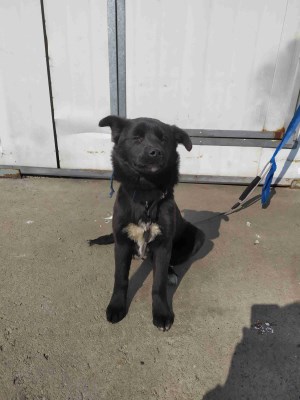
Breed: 3336-n000121-chinese_rural_dog